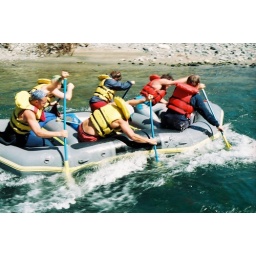
Participants on an Adventure Outings white water rafting guide school trip on the Trinity River near Big Bar, California